Glyndebourne Festival Opera: A Gala Evening

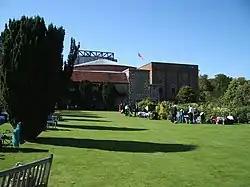
Glyndebourne's second opera house

J. B. Steane reviewed the gala on DVD in "Gramophone" in May 2004. In the words of its "urbane Master of Ceremonies", he wrote, the gala was "a moment of some nostalgia". Glyndebourne habitués who watched the disc would find themselves on a journey down memory lane. The critic Philip Hope-Wallace used to observe that an evening in Glyndebourne's opera house was "like living in a match-box with a bumble-bee", but many people were fond of the familiar old theatre, and would feel even warmer about it after a couple of hours with Arthaus's DVD.